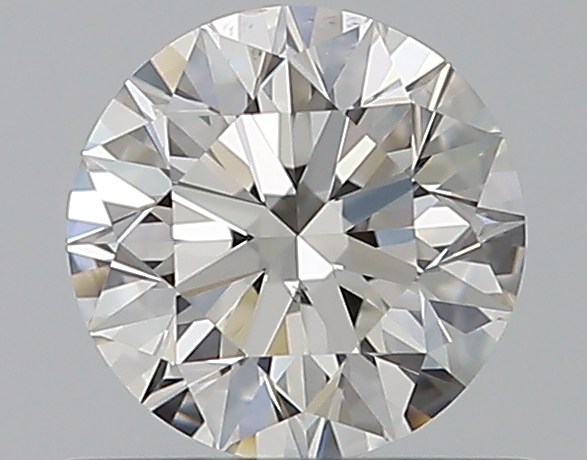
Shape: round
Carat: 0.53
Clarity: VS2
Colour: H
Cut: EX
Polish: EX
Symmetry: EX
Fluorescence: N
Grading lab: GIA
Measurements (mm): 5.13 x 5.16 x 3.22